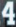
Number: 4